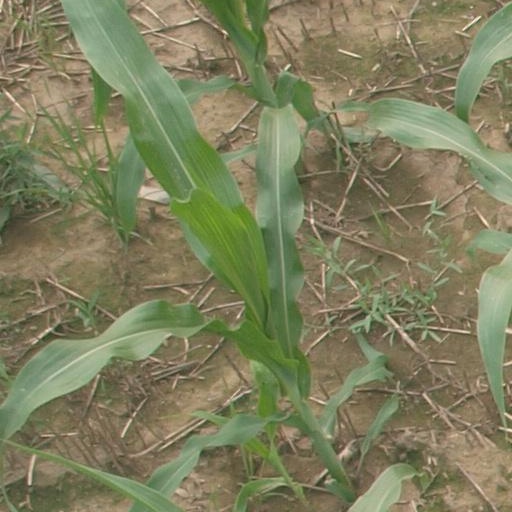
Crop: maize; corn